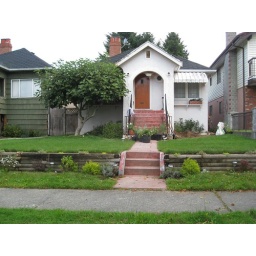
Front of house before stripping and staining stairs and re-doing in front of the retaining wall